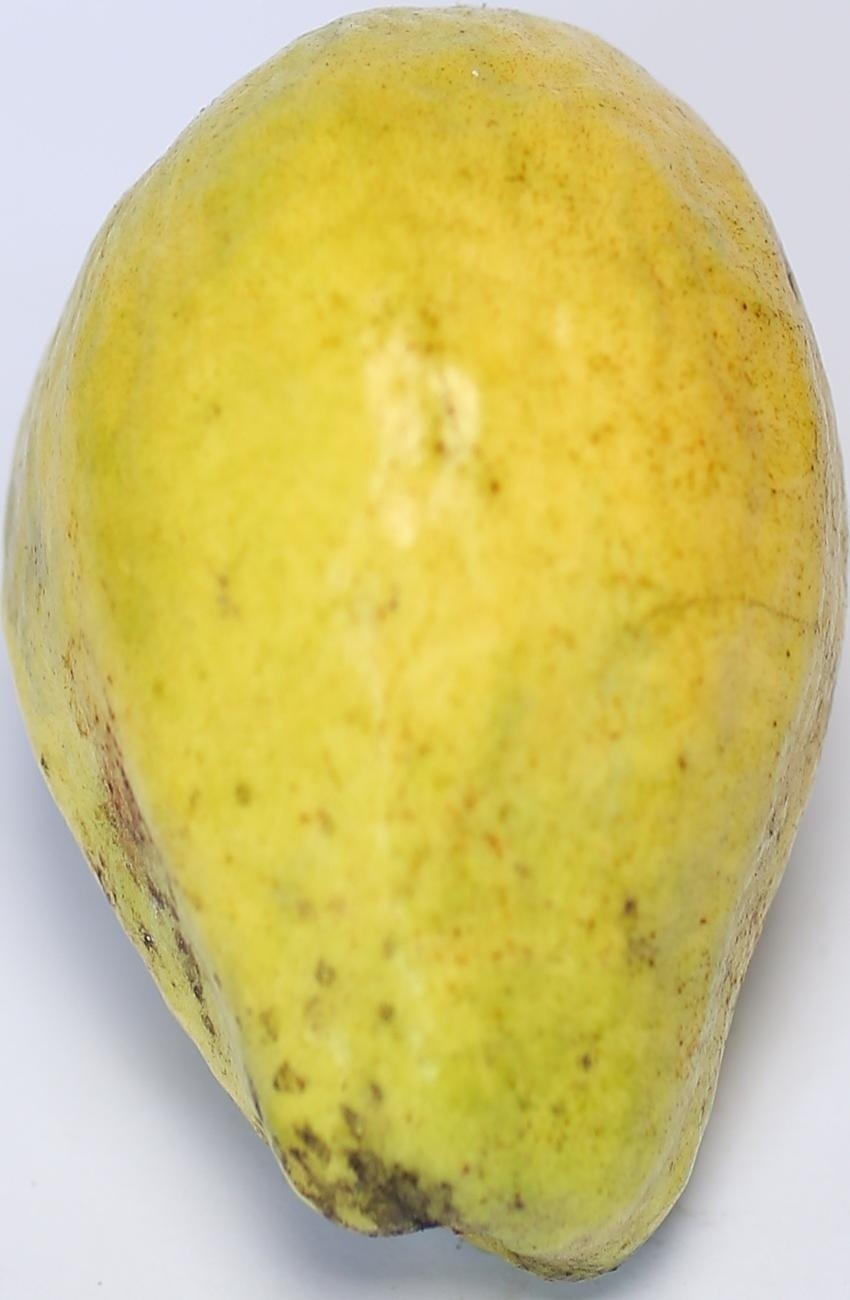
Maturity: mature-green
Variety: thadhrami